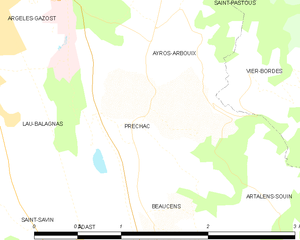
Carte des communes françaises
Préchac est une commune française située dans le département des Hautes-Pyrénées, en région Occitanie.